Wall, Staffordshire

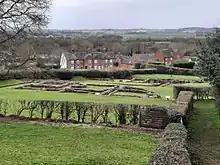
Letocetum in 2023

The earliest evidence of settlement in Wall is the discovery of flints dating to the Neolithic period found in the upper part of Wall village. The first detailed evidence of human settlement comes in the 1st century. A Roman fort named "Etocetum" (reflecting an indigenous name reconstructed as *"Lētocaiton" or "Greywood") was established at Wall in or soon after AD 50 to accommodate Legio XIV, then advancing towards Wales.